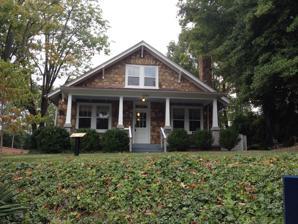
Building: Charles B. Holt House
Country: United States of America
Year built: 1926
Historic house in Virginia, United States United States historic place Charles B. Holt House U.S. National Register of Historic Places Virginia Landmarks Register Show map of Virginia Show map of the United States Location 1010 Preston Ave., Charlottesville, Virginia Coordinates 38°2′30″N 78°29′32″W / 38.04167°N 78.49222°W / 38.04167; -78.49222 Built 1926 Architectural style Bungalow/Craftsman NRHP reference No. 06000320 VLR No. 104-5098 Significant dates Added to NRHP April 14, 2006 Designated VLR March 8, 2006 The Charles B. Holt House is a rock house in Charlottesville, Virginia , United States.  It was built by Charles B. Holt, with construction completed in 1926.  Holt was a locksmith , furniture repairman, and carpenter.  Holt and his wife Mary lived in the house until their deaths, at which time their son, Leroy Preston, and his wife, Asalie Minor Preston, moved in.  Asalie was a prominent teacher all her life, and endowed the Minor-Preston Educational Fund. The rock house still stands today, and is a reminder of the many contributions of African-Americans like Holt and the Prestons.  The interior of the house has noticeably deteriorated but the owner of the building, The Legal Aid Justice Center , has agreed to preserve and restore the house.  The stone house is surrounded in part by a stone wall, and the porch features columns.  The house is said to have six rooms and a bath downstairs, four rooms and a bath upstairs, and a large basement.  Holt's name is carved into the front steps.  The house is located at 1010 Preston Avenue across from Washington Park in Charlottesville, Virginia. References